Vanguard Reaches

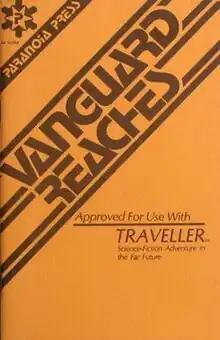

Vanguard Reaches is a 1981 role-playing game supplement for "Traveller" published by Paranoia Press.